Manchi Manishi

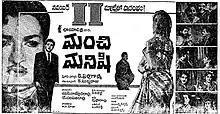
Theatrical release poster

Manchi Manishi is a 1964 Indian Telugu-language drama film, produced by K. Subba Raju under the Chaya Chitra banner and directed by K. Pratyagatma. It stars N. T. Rama Rao, Jamuna and Jaggayya, with music jointly composed by S. Rajeswara Rao and T. Chalapathi Rao.